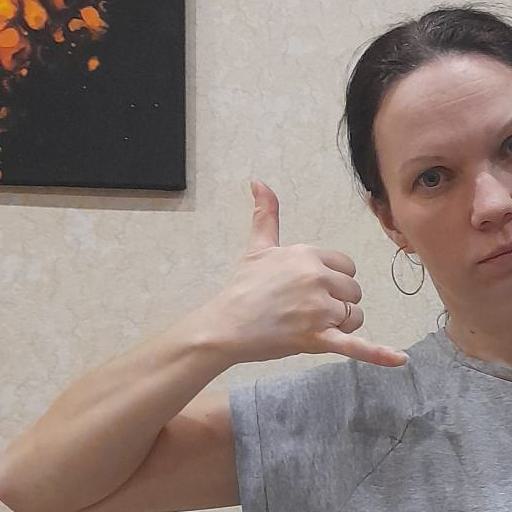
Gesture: call